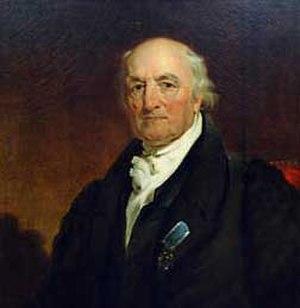
Richard Varick était un juriste et homme politique américain, maire de New York entre 1789 et 1801. Il habitait à Wall Street. Une rue de Manhattan, Varick Street, porte son nom.